The Star of Rio (1955 film)

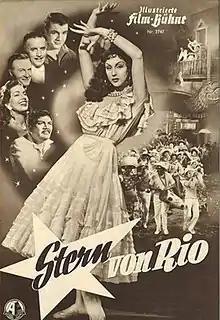
German film poster

The Star of Rio is a 1955 West German-Italian adventure film directed by Kurt Neumann and starring Maria Frau, Johannes Heesters and Willy Fritsch. It is a remake of the 1940 film of the same title.